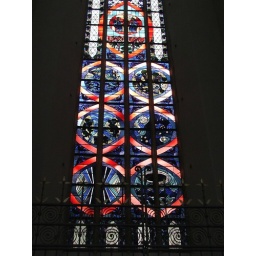
wonderful stained glass windows in the Frauenkirche